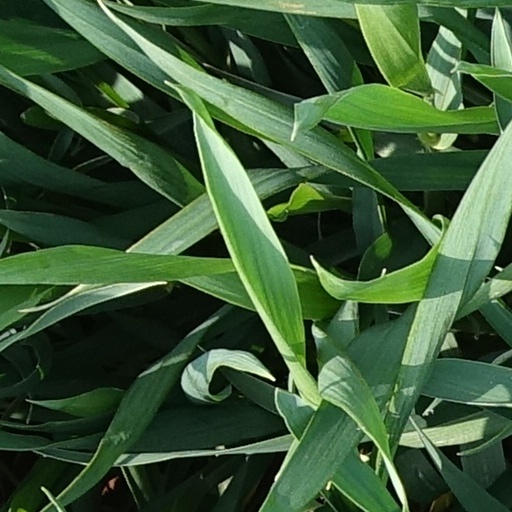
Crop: wheat